Booth Theatre

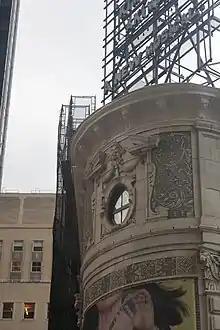
Window atop the Booth Theatre's corner section

At ground level, the 45th Street elevation contains a tall water table of painted stone, above which is a band with rusticated blocks of terracotta. There are three arches at the center of the facade, which provide an emergency exit from the lobby. Each archway originally contained a pair of paneled wooden triple doors, but these have since been covered with posters. On either side of the arches are rectangular sign boards topped by broken segmental-arched pediments. Within the archways above the doors are sgraffito paintings, which depict figures. These paintings are partially obscured by a modern marquee that is cantilevered from the wall above. The archways are surrounded by rusticated voissoirs.